Chicago Union Station

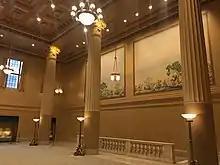
Part of the restored Burlington Room

On December 25, 1858, the Pittsburgh, Fort Wayne and Chicago Railroad opened as far as Van Buren Street in Chicago. It built the first station at what would eventually become today's Union Station on the west bank of the Chicago River.